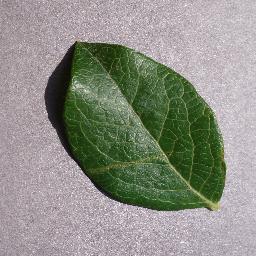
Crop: blueberry
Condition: healthy